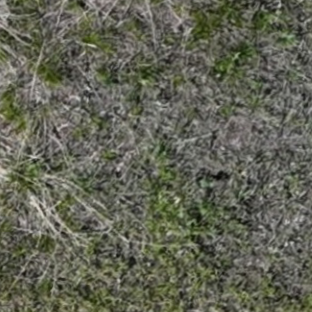
Month: may